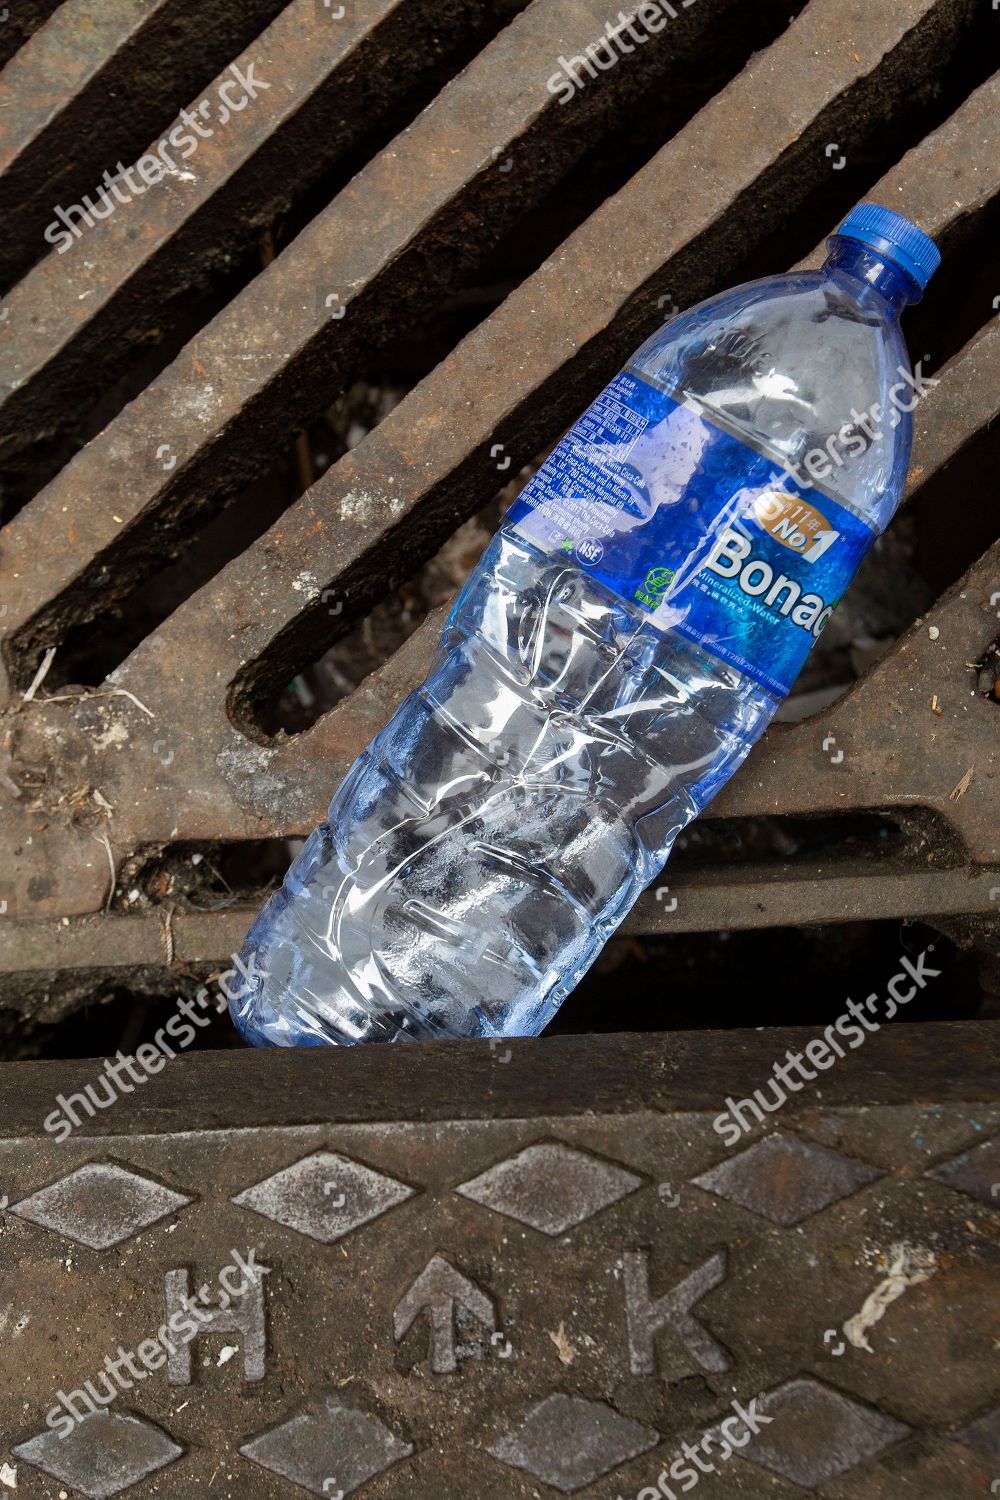
Label: plastic